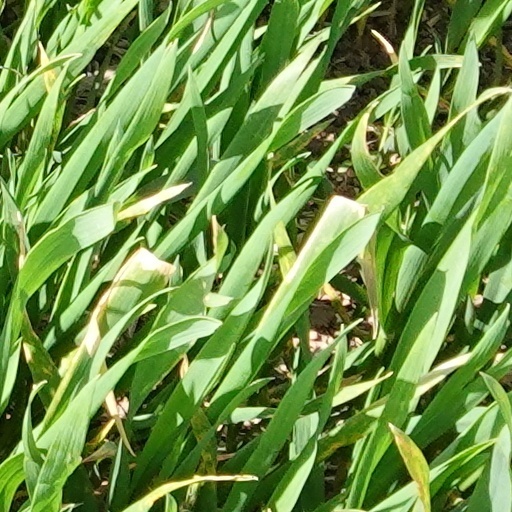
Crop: wheat